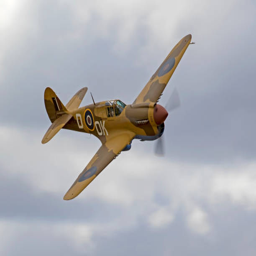
airplane vintage fighter flying at the air show